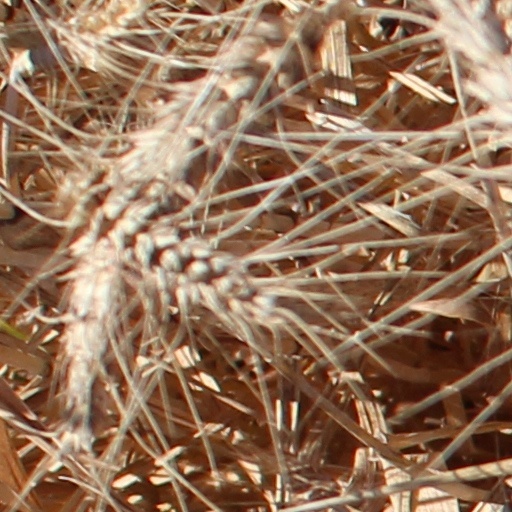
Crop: wheat